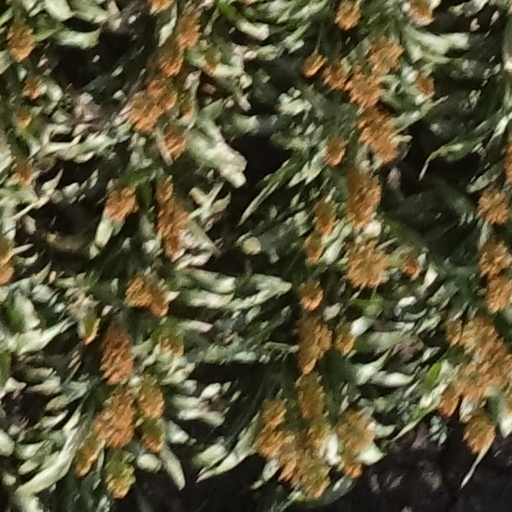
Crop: sorghum